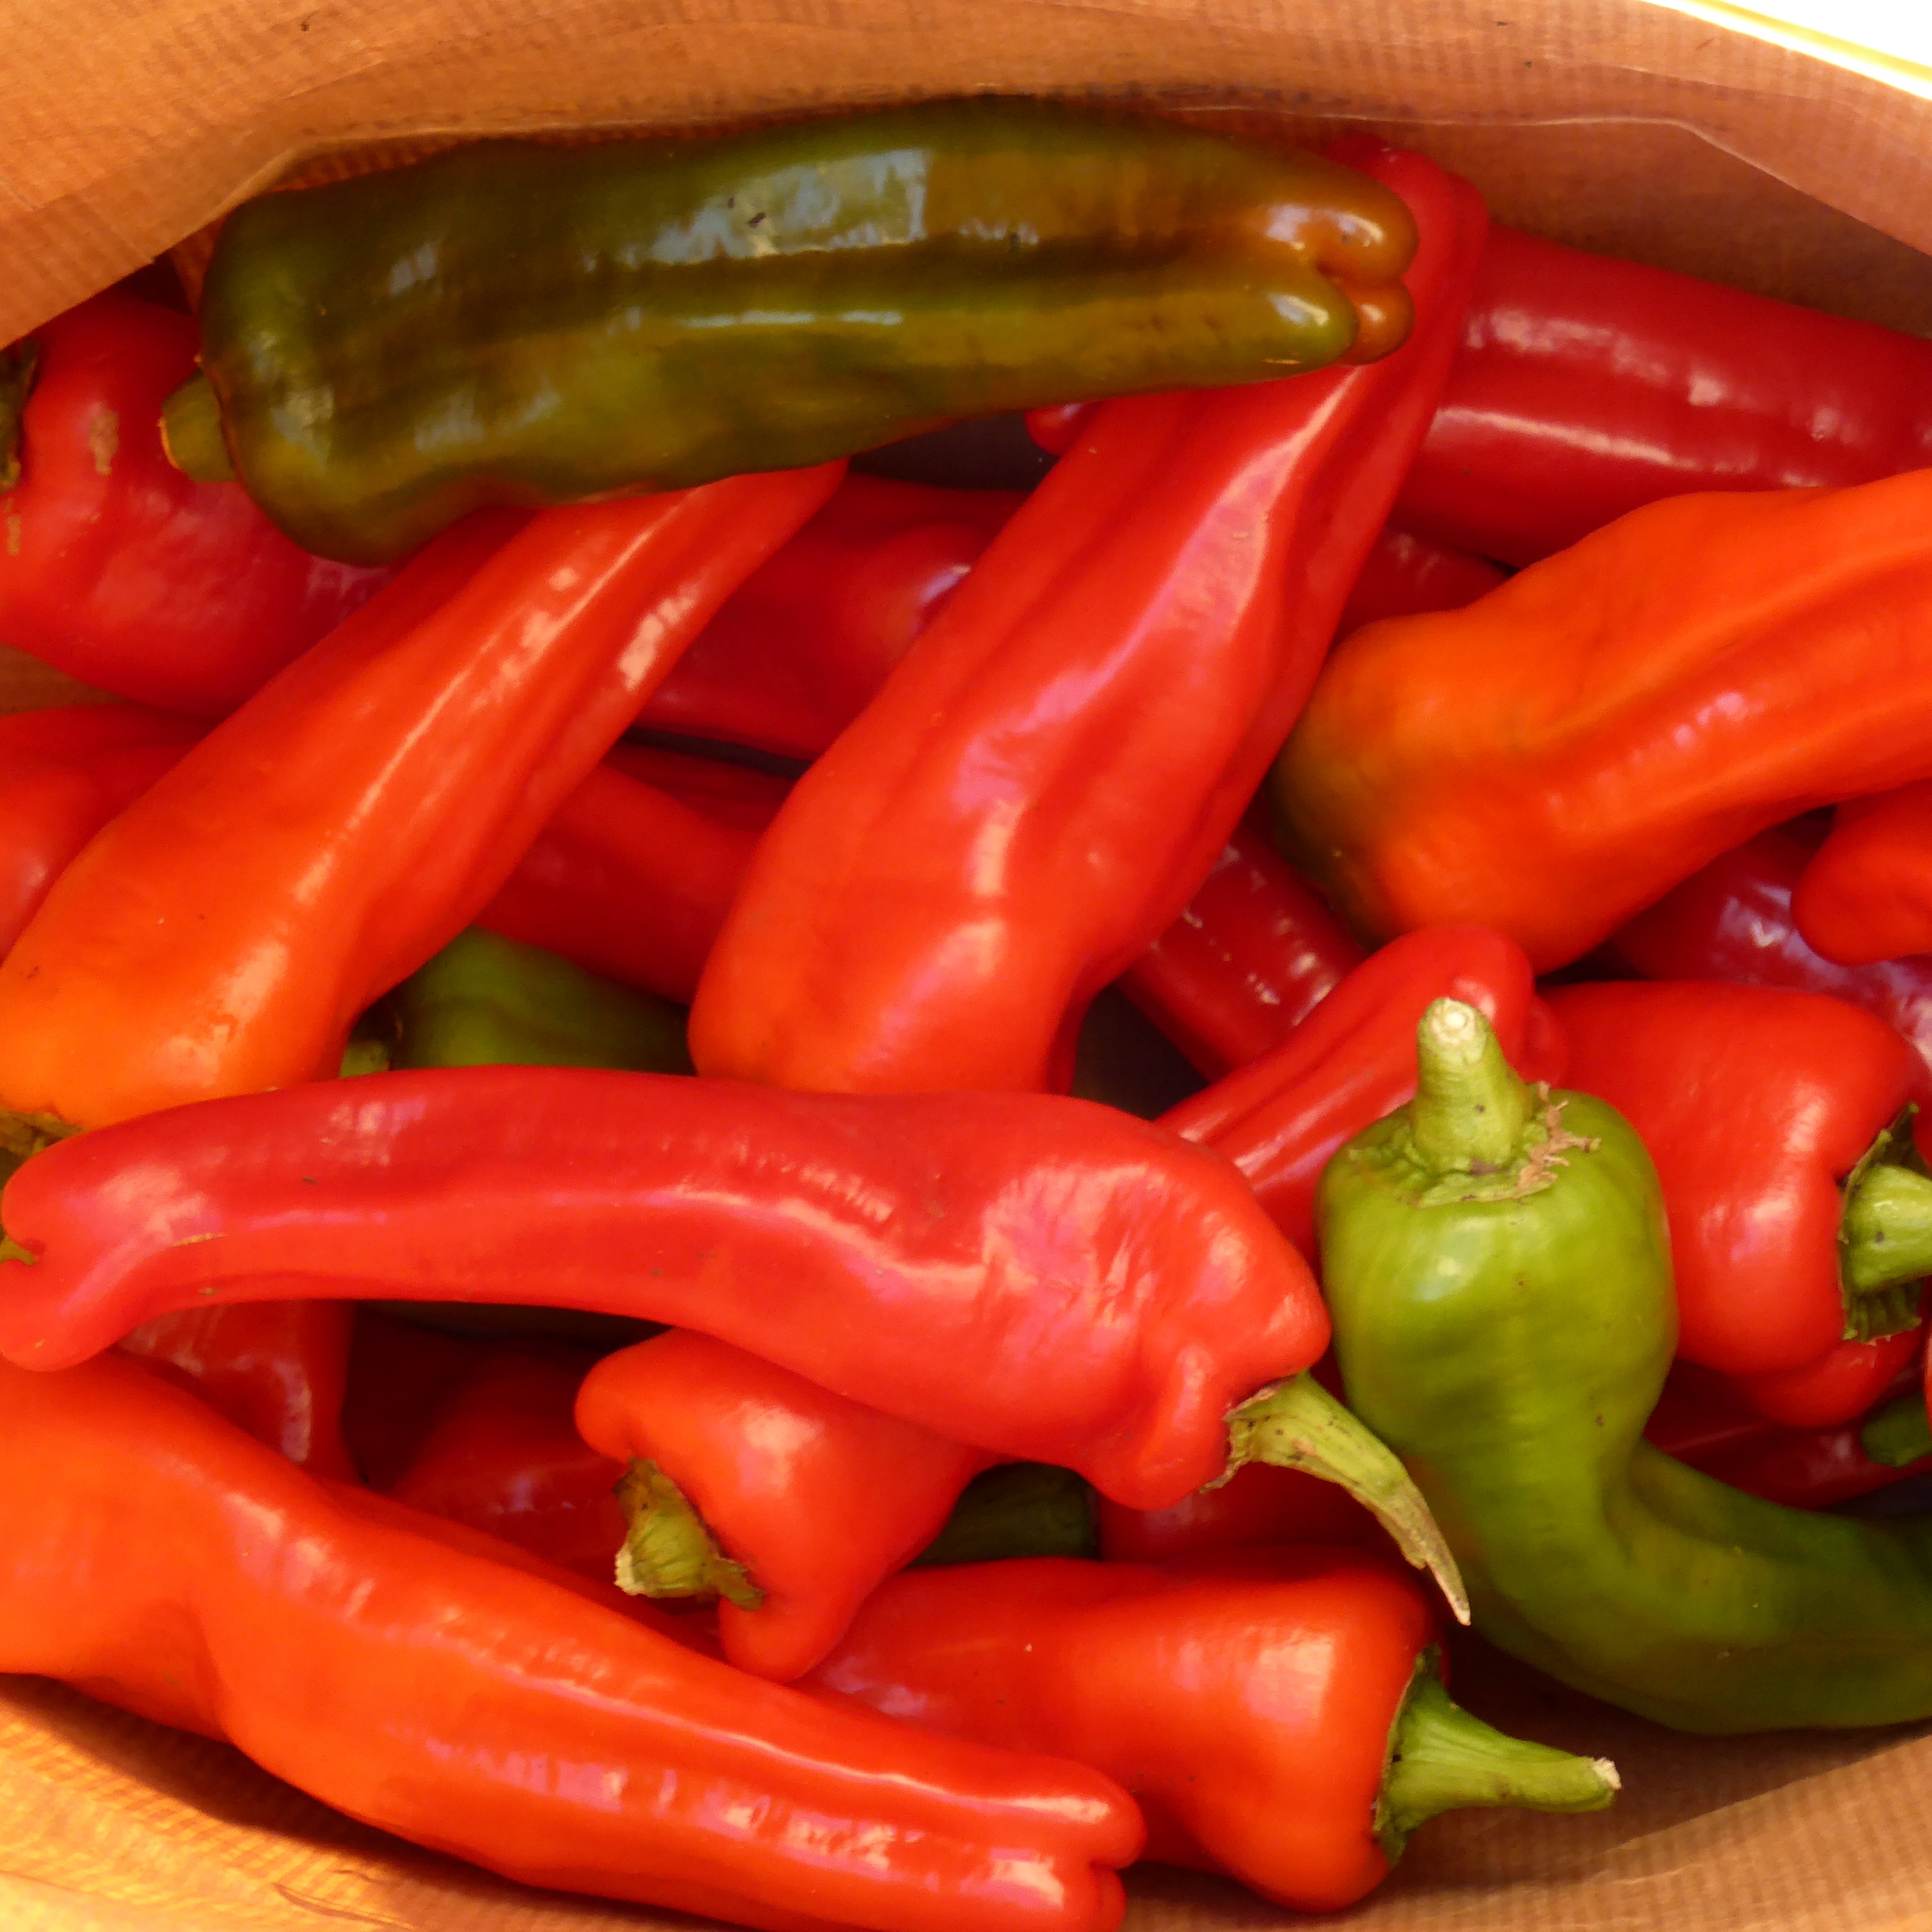
plant, food, green, red, produce, vegetable, pepperoni, vegetables, peppers, bell pepper, paprika, flowering plant, jalapeno, chili pepper, cayenne pepper, land plant, bird's eye chili, serrano pepper, malagueta pepper, peperoncini, bell peppers and chili peppers, pimiento, tabasco pepper, italian sweet pepper, red bell pepper